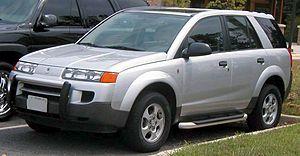
Le Saturn Vue est un véhicule de type SUV vendu dans la gamme Saturn, la plus petite marque américaine appartenant au géant General Motors. Commercialisé depuis la fin 2001 uniquement en Amérique du Nord, c'est le premier modèle Saturn dans la catégorie des trucks, autrement dit les monospaces, vans, SUV et autres 4x4. Il disparaitra fin 2010 avec la marque Saturn.